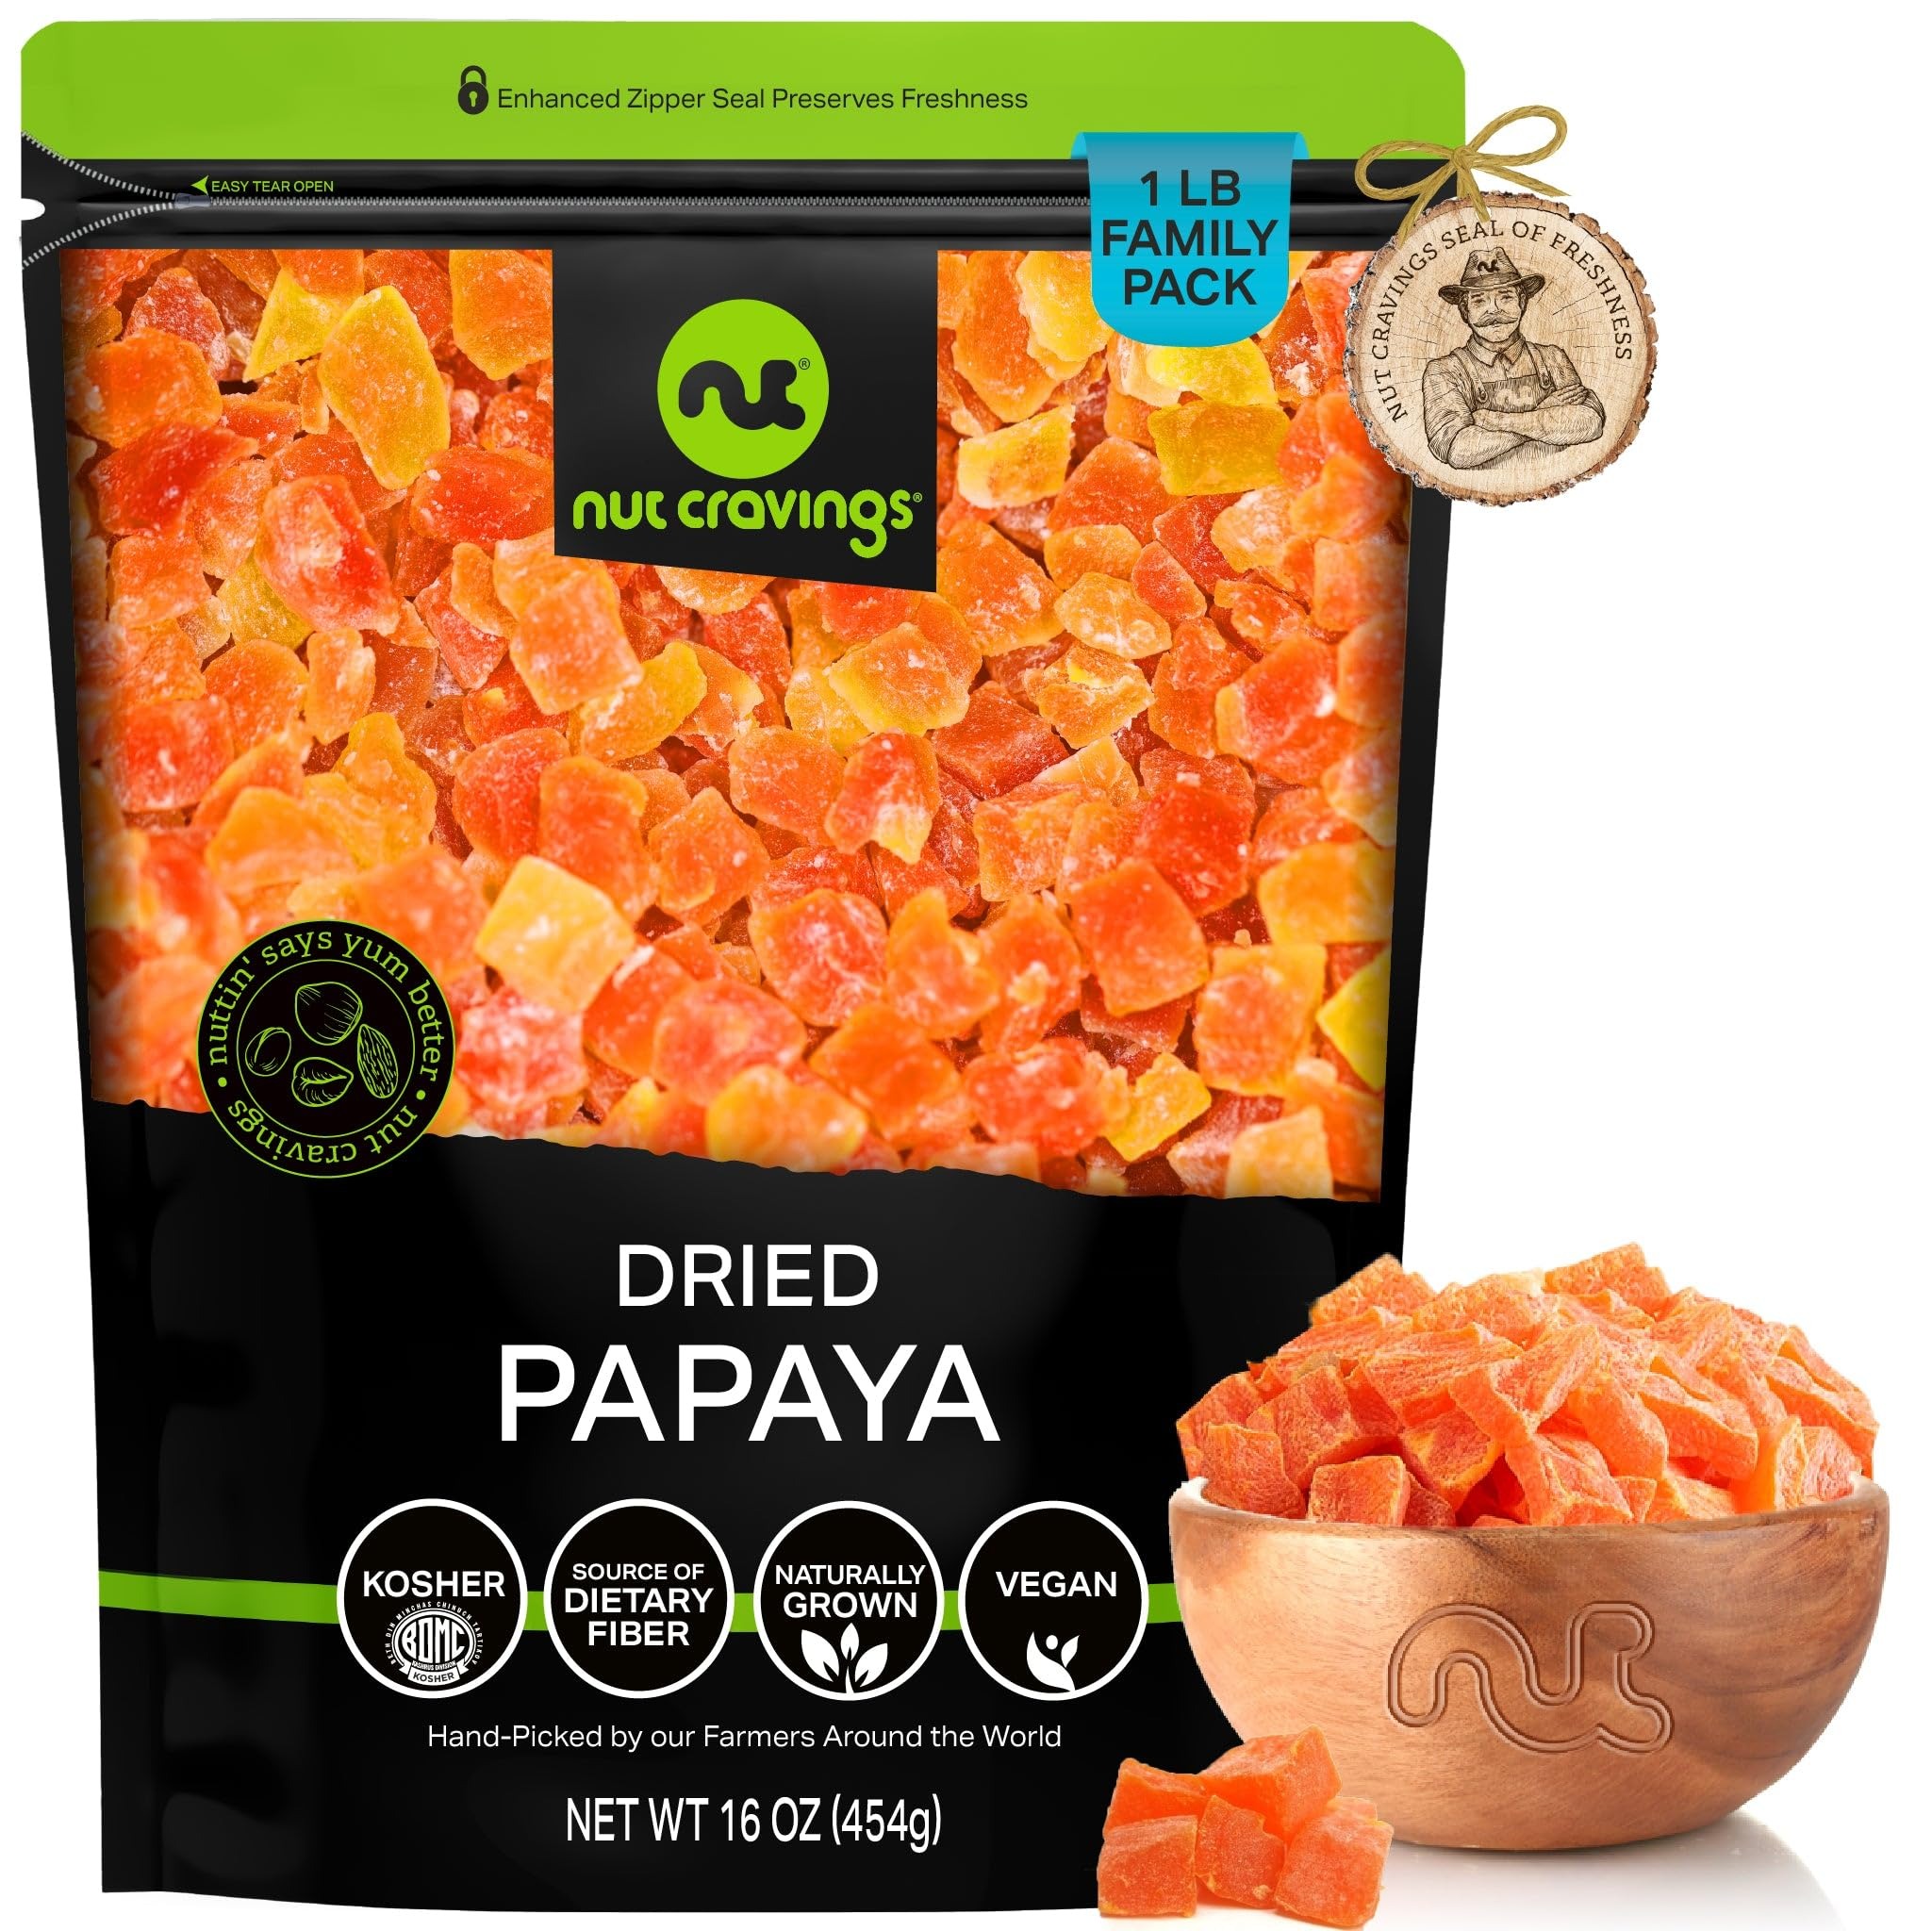
Item Name: NUT CRAVINGS Dry Fruits - Sun Dried Papaya Chunks, (16oz - 1 LB) Packed Fresh in Resealable Bag - Sweet Snack, Healthy Food, Naturally Grown, Vegan, Kosher Certified
Bullet Point 1: THE MOST DELICIOUS DRIED PAPAYA EVER: Dried Papaya chunks are just like our delicious dried papaya spears, only cut into smaller pieces. They have a delectable sweet, tropical flavor that will delight your taste buds in every bite.
Bullet Point 2: IDEAL FOR YUMMY RECIPES, SOLO SNACKING, AND MORE: Dried Papaya chunks are great for solo snacking sessions, healthy meals, baking Or even sharing them with your pet bird!
Bullet Point 3: FRESH AND NUTRITIOUS NEVER LOOKED BETTER TOGETHER: Our dried papaya chunks are not only fresh and full of flavor, but are also a healthy snack choice full of nutrients, vitamins, and antioxidants!
Bullet Point 4: TOP 'NUTCH' RESEALABLE BAG: Our zipper-style easily resealable bags make sure your snacks are kept fresh. Storing them at home? They'll stay fresh. Bringing them to work? They'll stay fresh. Taking them with you on your next trip? Fresh!
Bullet Point 5: FARMERS SEAL OF FRESHNESS: Our papayas are hand picked by our farmers and carefully selected at our packing facilities in New York after passing our strict quality control processes. This ensures you only get the freshest and highest quality dried fruit in the market.
Product Description: <p>Nut Cravings brings you the perfect treat: a bag of the yummiest quality of Dried Papaya.<br><br> Dried Papaya chunks are just like our delicious dried papaya spears, only cut into smaller pieces. They have a <b>delectable sweet, tropical flavor that will delight your taste buds in every bite.<br><br></b> <b>Treat yourself or a loved one to nature's goodness with our Dried Papaya chunks!<br><br></b> They come beautifully presented in our TOP "NUTCH" bags to provide the ultimate experience. These resealable bags will keep them as fresh and delicious as they were when handpicked at our farms.<br><br><br> <b>Dried Papaya chunks are great for solo snacking sessions, healthy meals, baking Or even sharing them with your pet bird!<br><br><br></b> <b>In addition, there's a cute story behind them!<br><br></b> Lewis and Lindsay Cooper founded Nut Cravings in 2015 with the idea of mixing the two things they loved the most: travelling the world, and snacking. Today, our snacks are grown all around the world before travelling all the way to New York to be packed fresh and delivered right to your door.<br><br><br> <b>Do you want to know how much goodness you get in every bag?<br><br></b> We have bags with 16oz (1lb), 32oz (2lb), 48oz (3lb) and 80oz (5lb), you choose your size!<br><br> Ready to get delighted by these delicious snacks?<br><br>
Value: 16.0
Unit: Ounce

Price: 13.97